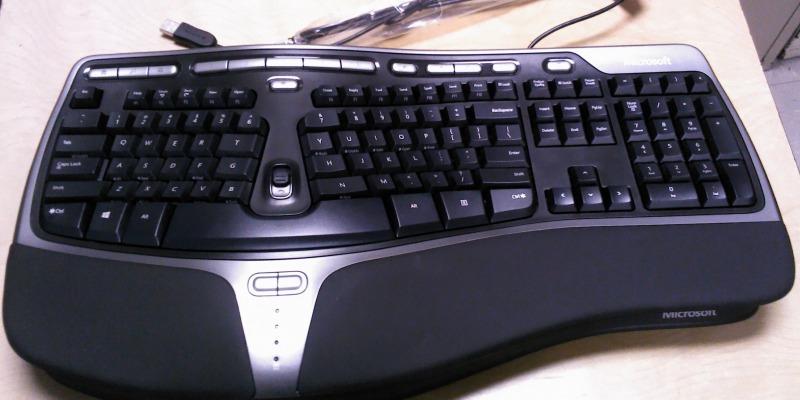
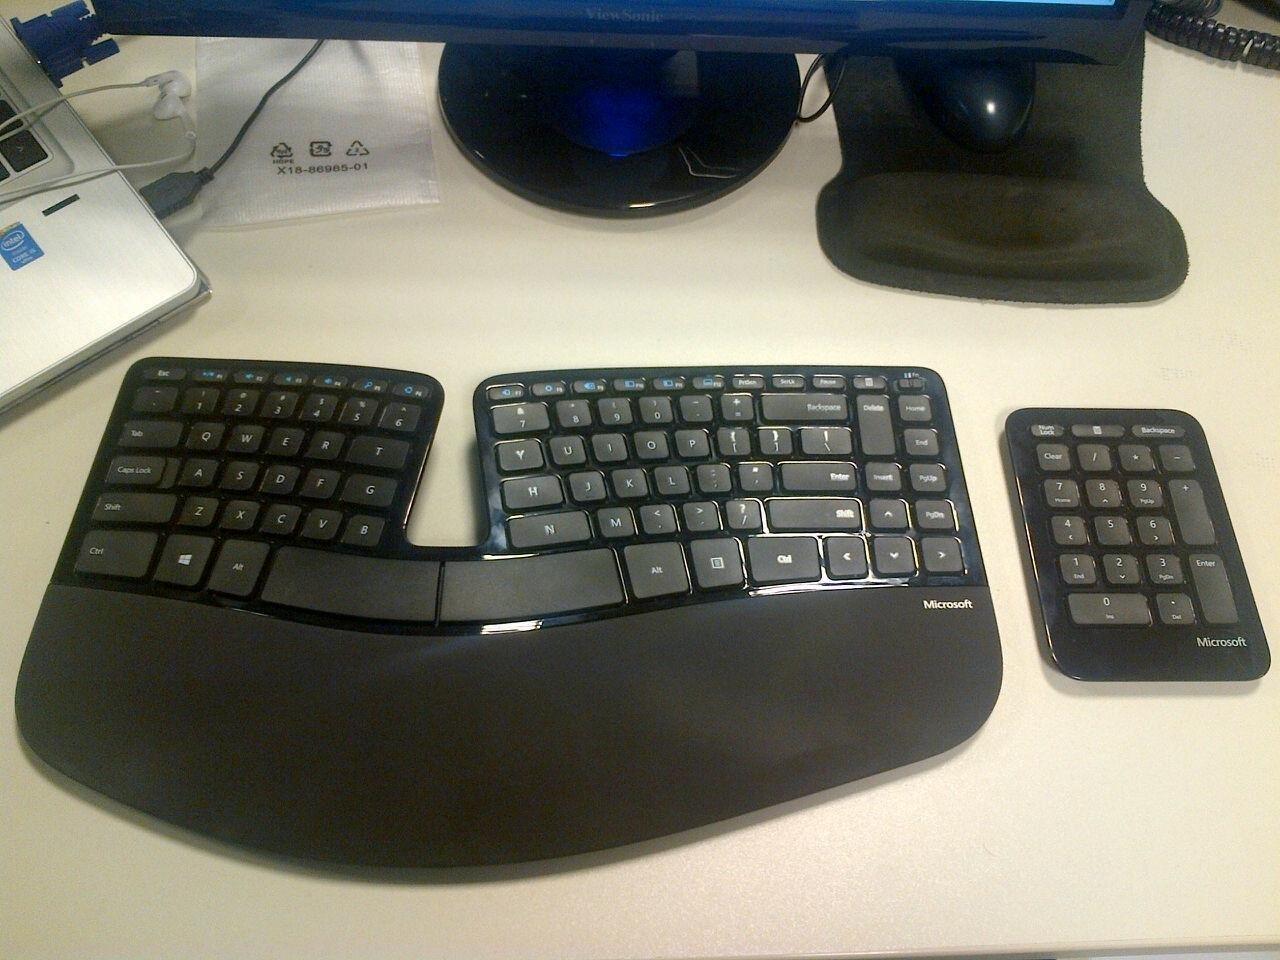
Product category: keyboard
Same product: no